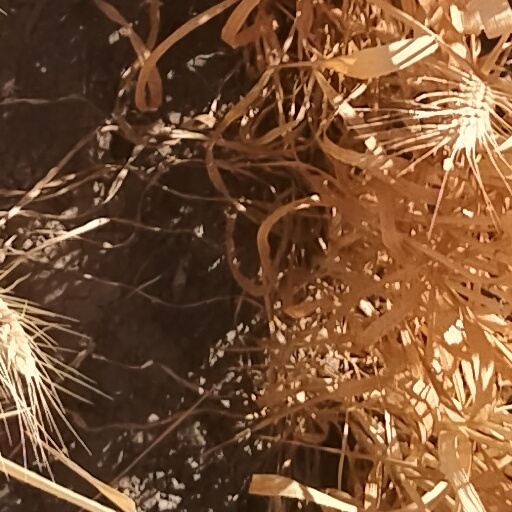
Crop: wheat